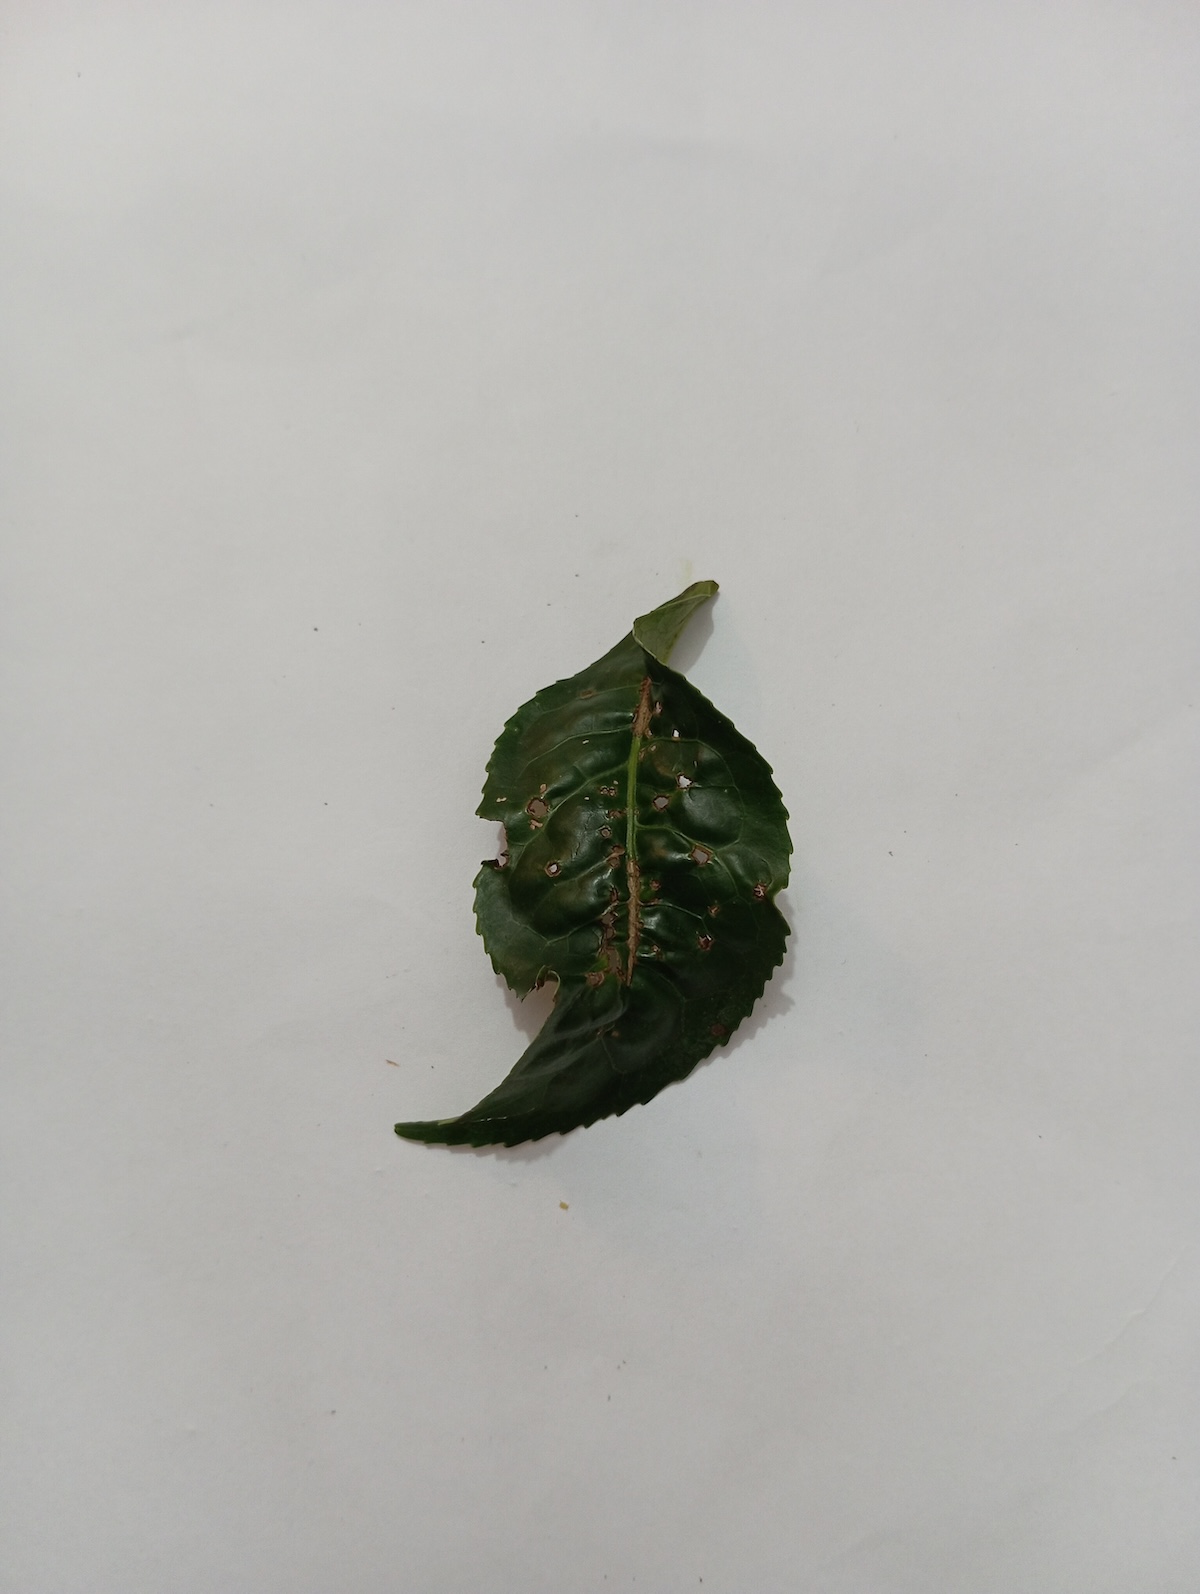
Label: Green mirid bug